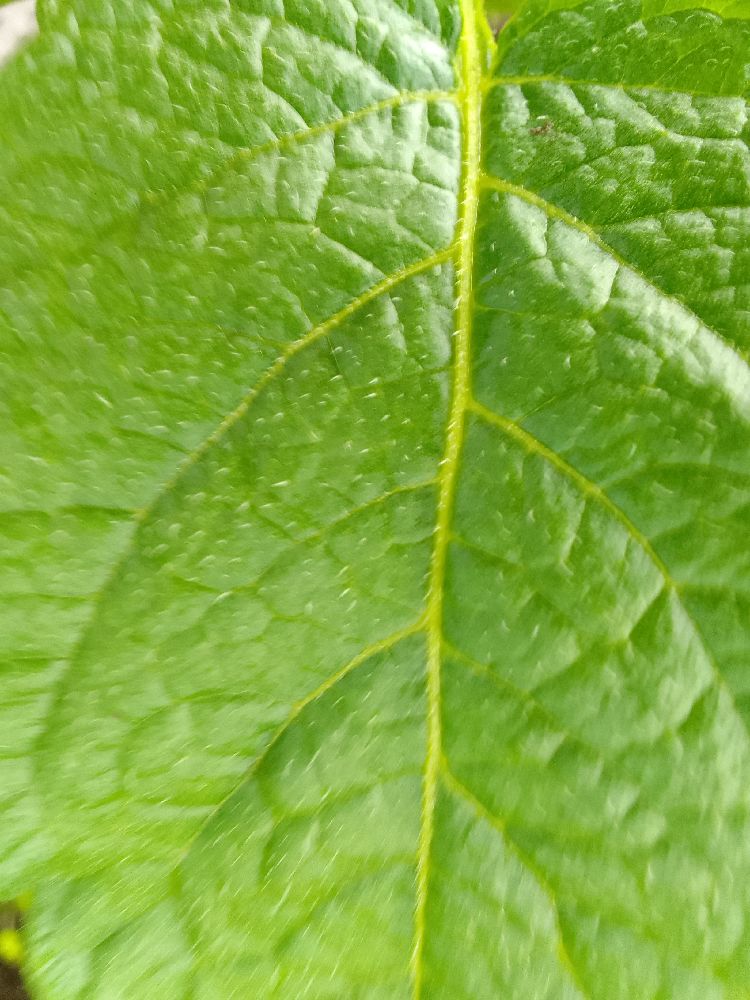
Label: Healthy